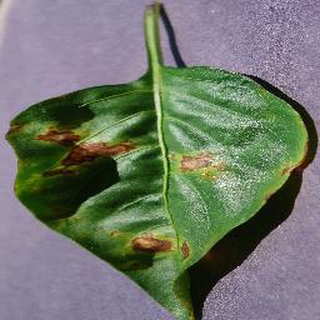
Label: bell_pepper_bacterial_spot